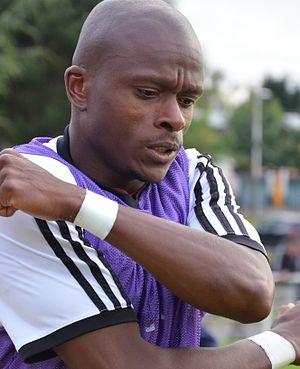
Photographie prise lors du match opposant le SM Caen à l'UNFP en match amical au stade Louis-Villemer de Saint-Lô le 30 juillet 2016. Ici, Christian Kinkela.
Christian Kinkela Fuanda, né le 25 mai 1982 à Kinshasa, est un footballeur international congolais qui évolue au poste de milieu de terrain. Effectue des essais pour la saison 2020/2021.